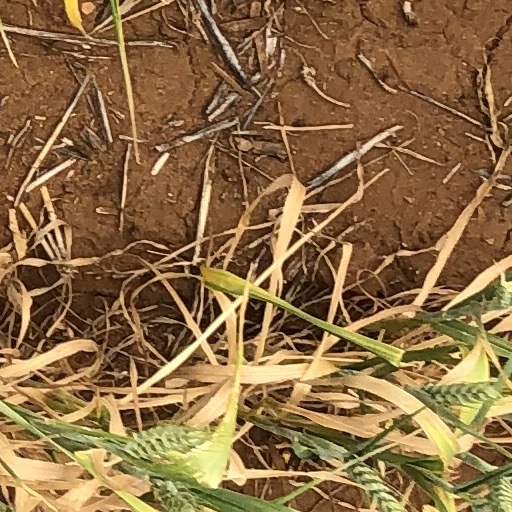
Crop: wheat